Eremopezus

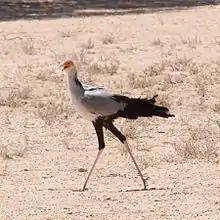
Adult secretarybird ("Sagittarius serpentarius")

The secretarybird is a bird of prey that can fly well, but prefers to walk around on its long legs, especially when foraging. It uses its flexible toes to grab prey—large arthropods and small to mid-sized terrestrial vertebrate. It throws the prey around and kicks it forcefully, smashing it to death or breaking its spine. The shoebill, meanwhile, for lack of a better theory was long considered a large aberrant stork relative in the Ciconiiformes. This eventually proved incorrect. While "B. rex" is indeed a member of the same group of "higher waterbirds" as are storks and herons, it is closely related to pelicans and thus came to be included in the Pelecaniformes—which are not monophyletic as described in old times, however, and whose small core group, for simplicity, is included in the Ciconiiformes by some recent authors. Insofar, the shoebill is today recognized as the formerly missing link uniting pelicans and storks. Like the pelicans, it uses its massive bill and throat sac to catch large fish and similar aquatic vertebrates, but unlike them it is a wading, not a swimming bird, and correspondingly has long legs like a stork. It clambers through reed beds in search of good fishing spots, and uses its flexible toes to firmly hold on to such uncertain substrate as heaps of wind-blown vegetation at the edge of the open water or roots and logs of trees.